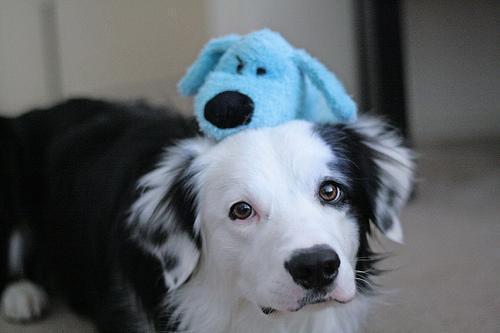
Border_collie